Alexander Cameron Rutherford

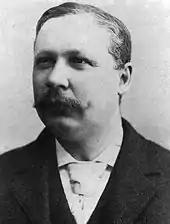
Rutherford around the time of his move West

Rutherford quickly became deeply involved in the community. Among the roles he acquired during his first three years in the District of Alberta were president of the newly formed South Edmonton Football Club, secretary-treasurer of the South Edmonton School Board, president of the South Edmonton Athletic Association, vice president of the South Edmonton Literary Institute, auditor of the South Edmonton Agricultural Society, and worthy master of the Acacia Lodge, Ancient Free and Accepted Masons. He also became secretary of the Edmonton District Butter and Cheese Manufacturing Association. Rutherford also became involved in the provincial autonomy movement for the North-West Territories in 1896. He was an early advocate for the incorporation of South Edmonton, hitherto an unincorporated community. When incorporation came in 1899, as the Town of Strathcona, Rutherford became the new town's secretary-treasurer after he had acted as returning officer in its first election.